Heinrich Christian Schumacher

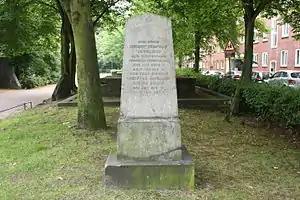
Monument marking the Heilig-Geist-Kirchhof in Hamburg-Altona

Schumacher was born at Bramstedt, in Holstein, near the German/Danish border. He was educated at Altona Gymnasium on the outskirts of Hamburg. He studied in Germany at Kiel, Jena, and Göttingen Universities as well as Copenhagen. He received a doctorate from Dorpat University in Russian Empire in 1807.